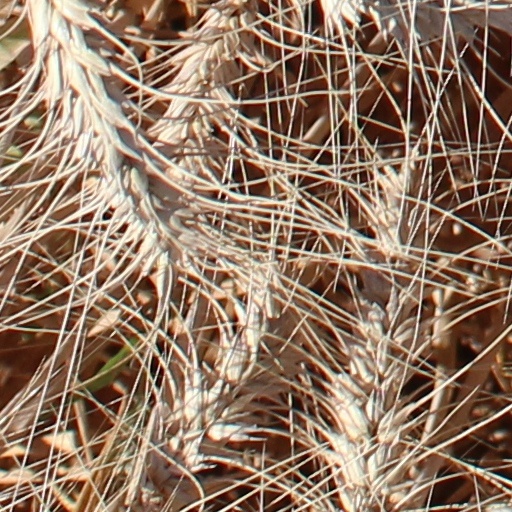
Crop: wheat